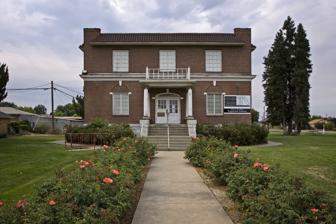
Building: Yakima Indian Agency Building
Country: United States of America
Year built: 1922
United States historic place Yakima Indian Agency Building U.S. National Register of Historic Places Location 1 S. Elm, Toppenish, Washington Coordinates 46°22′44.14″N 120°18′55.13″W / 46.3789278°N 120.3153139°W / 46.3789278; -120.3153139 Area less than one acre Built 1922 ( 1922 ) Architect Maloney, John; Yeaman, William Architectural style Classical Revival NRHP reference No. 88000605 Added to NRHP May 19, 1988 The Yakima Indian Agency Building , also known as the Mary L. Goodrich Library and the Toppenish Historical Museum , is a building in Toppenish, Washington . It was built in 1921, initially as a one-story building, with a second story added in 1931. It was designed by Yakima architect John W. Maloney in an adapted Classical Revival style for the federal Indian Bureau as the agency's point of liaison with the Yakama Nation . By 1946 the structure was vacated by the Indian Bureau, and it was sold to the local school district in 1949 and was used as a junior high school until 1954. In 1954 it became a library, to which a museum of local history was added in 1976. Description The Yakima Indian Agency is a two-story brick structure measuring 45 feet (14 m) to the front and rear and 66 feet (20 m) along the sides. A 5-foot (1.5 m) by 15-foot (4.6 m) bay protrudes from the rear elevation. The building features a stringcourse where the original roof rested at the top of the first floor. The corners are marked by brick buttresses extending full height, with tiled skirt roof elements in between. The entry is marked by a small Ionic portico at the top of a flight of stairs. Windows are casement units dividing in the middle on the front and sides, with single swinging sashes to the rear. The first floor windows have arched blind lunettes above with stone keystones. The building rests on an elevated concrete basement. The first floor has an entry hall flanked by large rooms, now used for the library. A stairway extends from the entry hall to the second floor, where six rooms house the museum. The Yakima Indian Agency Building was placed on the National Register of Historic Places on May 19, 1988. References